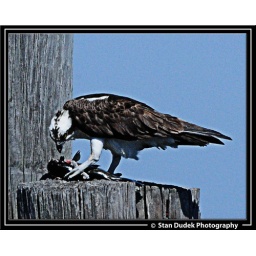
Osprey eating a fish it has just caught in Lake Monroe, Sanford on a cold windy day in central Florida..